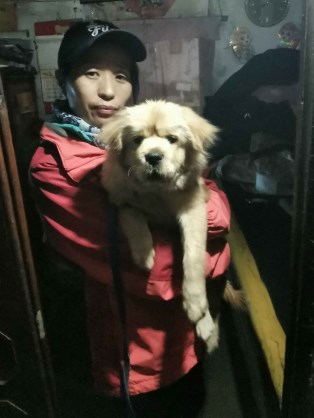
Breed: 3336-n000121-chinese_rural_dog